Post-abolition in Brazil

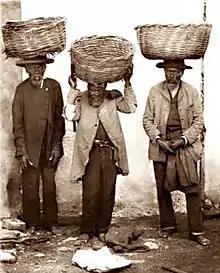
Black people in Porto Alegre a few years after abolition, 1895.

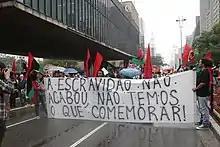
The 14th São Paulo Black Consciousness March in 2017. The poster reads: "Slavery didn't end, we have nothing to celebrate".

The abolition of slavery in Brazil in 1888 condemned the blacks to continue living as victims of the system, since they were free, but without education, documents, money, housing, employment, schooling or any other kind of social assistance provided by the State. Therefore, the Golden Law was unable to transform the deep economic and social inequalities. The master/slave relationship became white/black, both hierarchical.